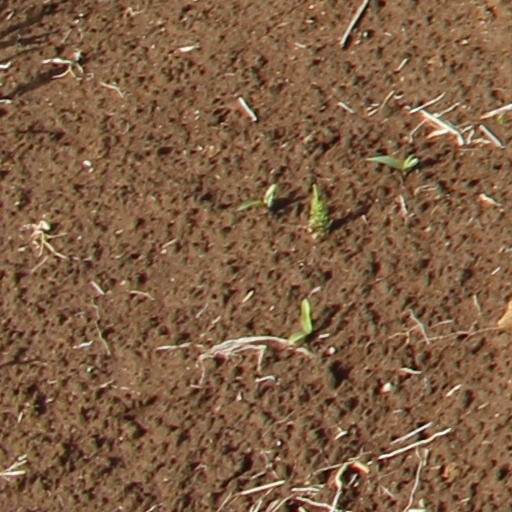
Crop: wheat